Vitthala Shappath

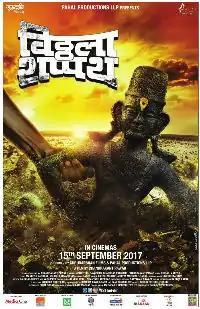
Vitthala Shappath Official Poster

Vitthala Shappath (Marathi: विठ्ठला शप्पथ) is a 2017 film about the love story of a young boy named "Krishna", who is from a middle class family living in a rural area. "Vitthala Shappath" is about promise and commitment. The film is releasing on 15 September 2017.